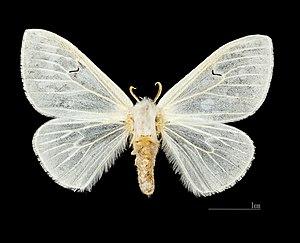
Arctornis est un genre de lépidoptères de la famille des Erebidae, de la sous-famille des Lymantriinae et de la tribu des Arctornithini.